Mexican featherwork

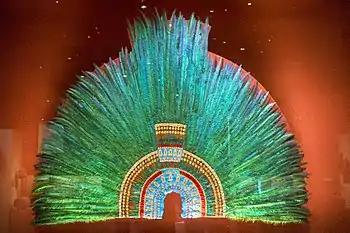
Modern reproduction of Feather headdress Moctezuma II; Museo Nacional de Antropología e Historia, México

Mexican featherwork, also called "plumería", was an important artistic and decorative technique in the pre-Hispanic and colonial periods in what is now Mexico. Although feathers have been prized and feather works created in other parts of the world, those done by the "amanteca" or feather work specialists impressed Spanish conquerors, leading to a creative exchange with Europe. Featherwork pieces took on European motifs in Mexico. Feathers and feather works became prized in Europe. The "golden age" for this technique as an art form was from just before the Spanish conquest to about a century afterwards.